Red Dwarf

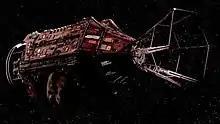
"Red Dwarf"s design from Series X (2012) and onwards

The main setting of the series is the eponymous mining spaceship "Red Dwarf". In the first episode, set sometime in the late 21st century, an on-board radiation leak kills everyone except lowest-ranking technician Dave Lister, who is in suspended animation at the time, as punishment for smuggling a cat aboard the ship. The cat, Frankenstein, who is revealed to be pregnant, is safe in the cargo hold. Following the accident, the ship's computer Holly keeps Lister in stasis until the radiation levels return to normal—a process that takes three million years. Lister therefore emerges as the last human being in the universe—but not alone on board the ship. His former bunkmate and immediate superior Arnold Judas Rimmer (a character plagued by failure) is resurrected by Holly as a hologram to keep Lister sane. They are joined by a creature known only as Cat, who was initially thought to be the last member of a race of humanoid felines that evolved in the ship's hold from Lister's pregnant cat during the three million years that Lister was in stasis. In series 1 episode 4 'Waiting for God', it was revealed that the cat priest had also survived, and was living in the hold of the ship.